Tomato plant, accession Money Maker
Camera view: vertical (180 deg); turntable rotation: 150 degrees
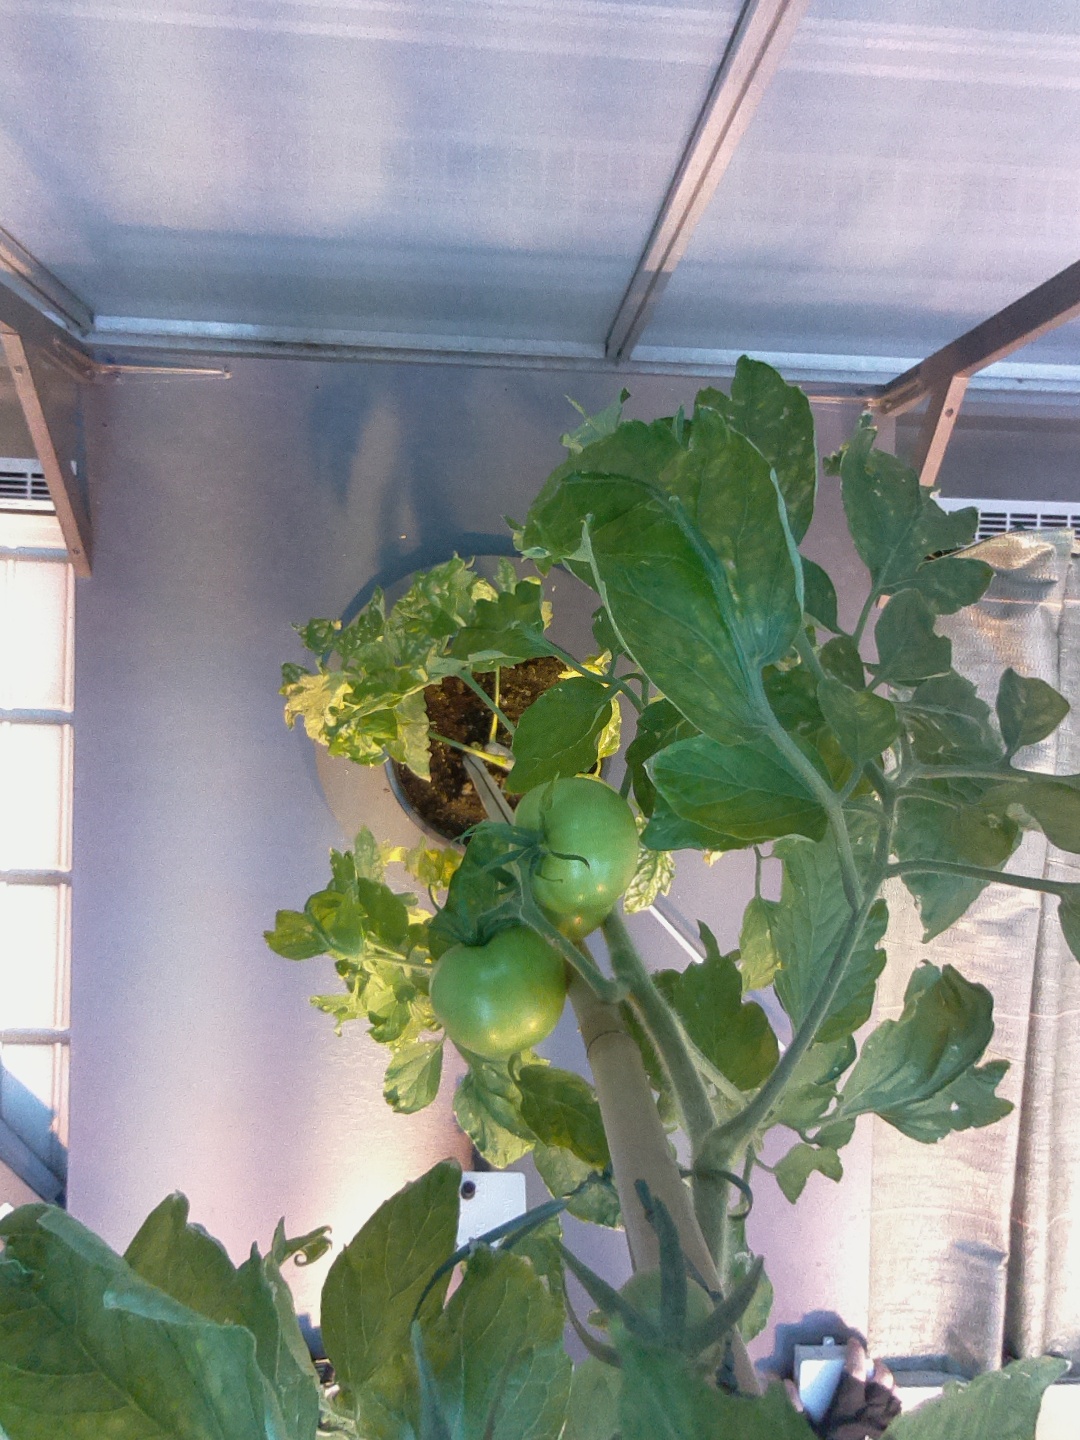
BBCH growth stage 75: 50%-60% of final fruit size